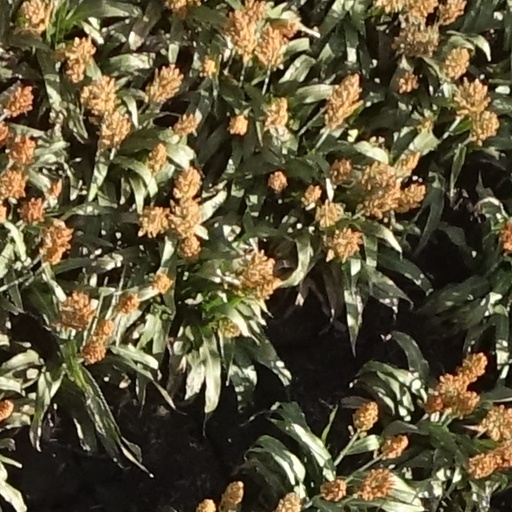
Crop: sorghum